Scott Pera

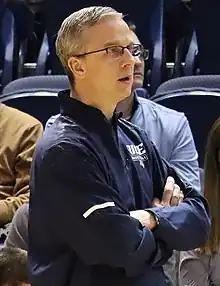
Pera with Rice in 2022

Scott Pera (born August 27, 1967) is an American college basketball coach, most recently serving as the Head Coach for the Rice Owls men's basketball team.